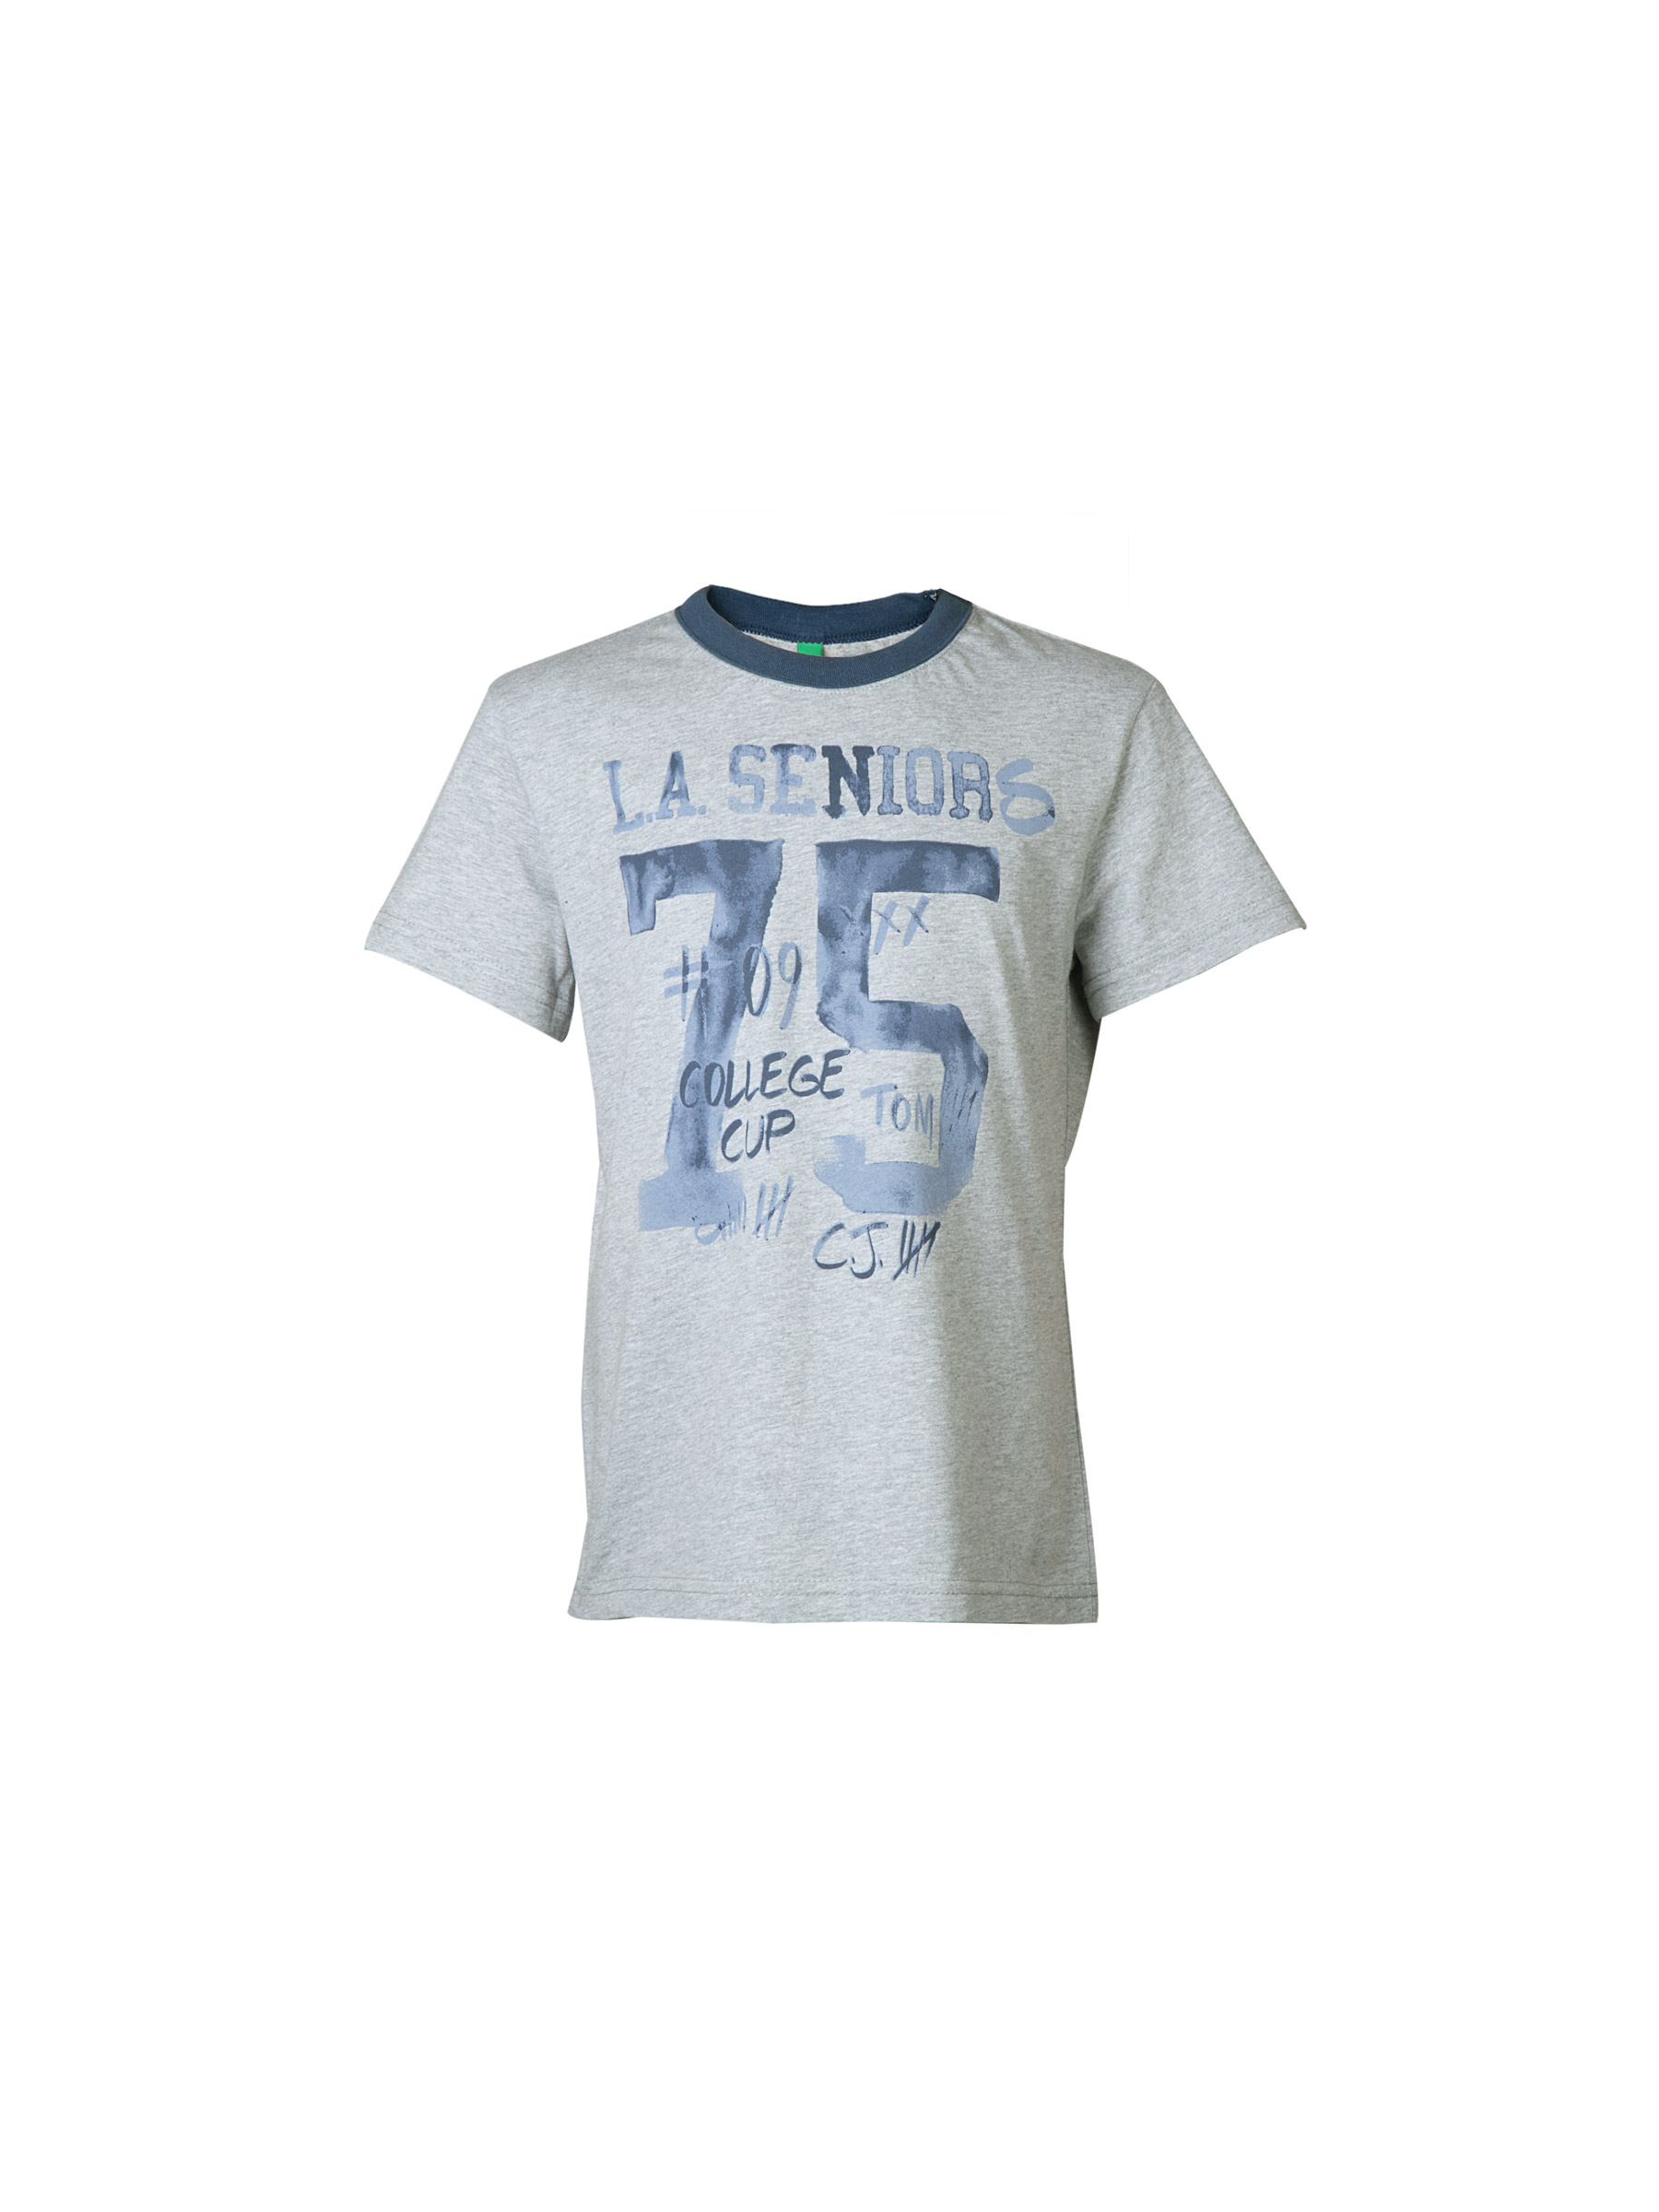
United Colors of Benetton Kids Boys Grey Printed T-shirt
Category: Apparel / Topwear / Tshirts
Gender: Boys
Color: Grey
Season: Summer 2012
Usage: Casual